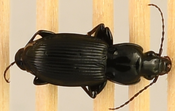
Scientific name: Pterostichus stygicus
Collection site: Smithsonian Environmental Research Center NEON (SERC), plot SERC_009